Ernie Robson

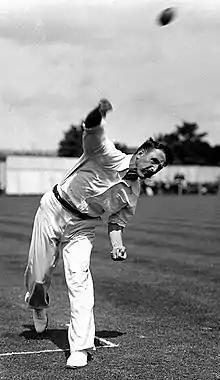
Robson pictured in around 1905

Ernest Robson (1 May 1870 – 23 May 1924) was an English cricketer who played over 400 first-class matches for Somerset County Cricket Club between 1895 and 1923. Also played professional football as a right-back in Association Football playing for Cheshire, Somerset County and Bristol South End which is currently known as Bristol City Football Club.